Eugène Dabit

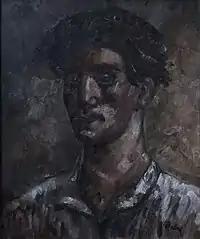
Self-portrait (1926)

Eugene Dabit (21 September 1898 in Mers-les-Bains – 21 August 1936 in Sevastopol) was a French socialist writer.